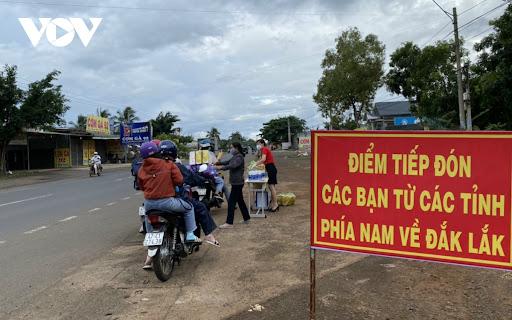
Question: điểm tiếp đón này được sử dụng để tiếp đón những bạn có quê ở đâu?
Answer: ở tỉnh đắk lắk